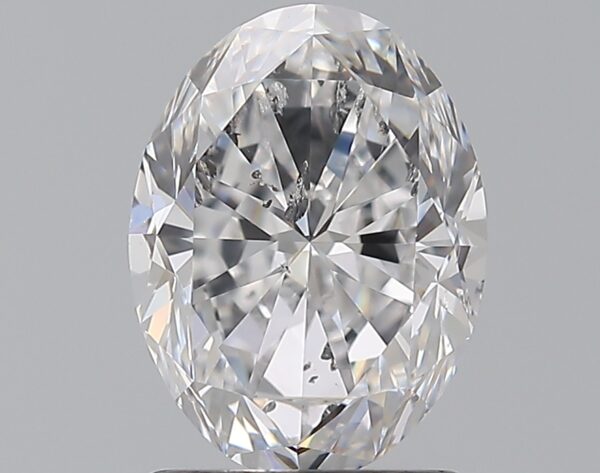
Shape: oval
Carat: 1.51
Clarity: SI2
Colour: D
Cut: VG
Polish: EX
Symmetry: EX
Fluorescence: N
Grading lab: IGI
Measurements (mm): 8.38 x 6.29 x 4.15